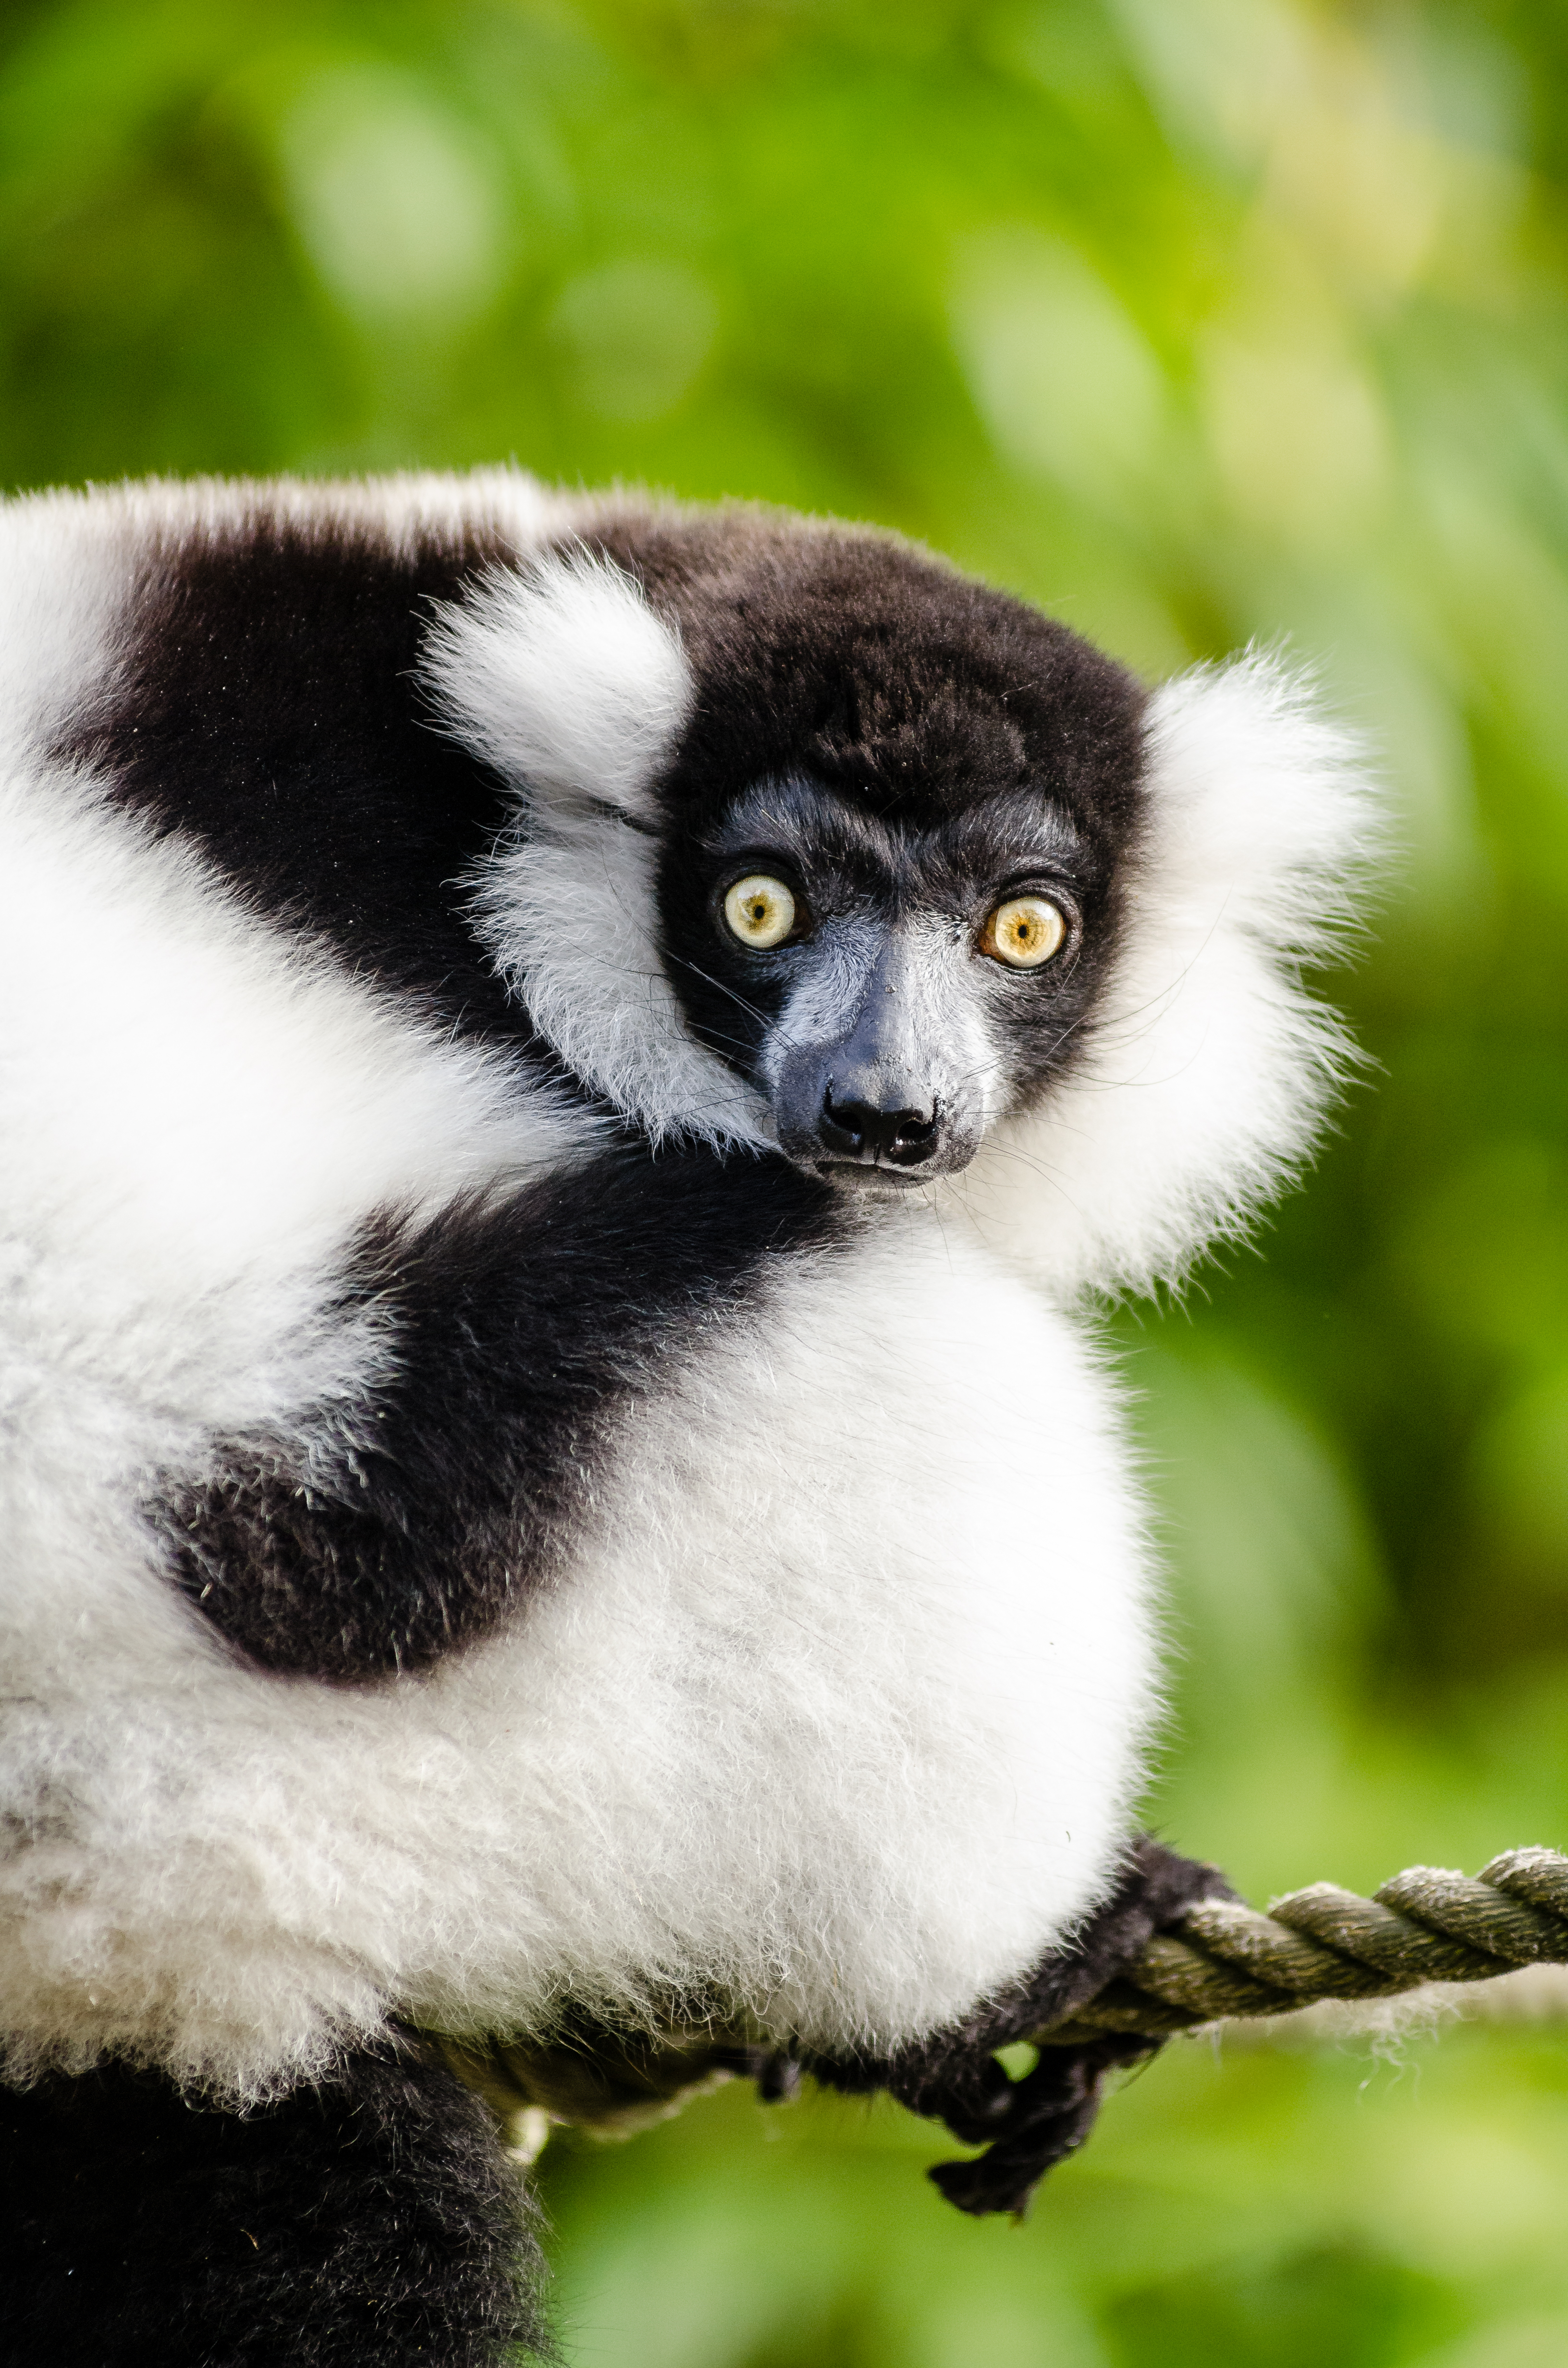
tree, branch, bokeh, white, feet, animal, cute, wildlife, zoo, fur, green, red, beak, foot, mammal, nikon, black, blurred, fauna, primate, world, close up, leaves, eyes, festival, et, background, eye, domain, public, endangered, madagascar, vertebrate, noir, blanc, negro, blanco, germany, deutschland, schwarz, y, day, schwarzweis, tier, fell, augen, adorable, bamboo, lemur, critically, niedlich, tierpark, bambus, madagaskar, iucn, list, ruffed, weiser, vari, lemuren, auge, fus, rufo, bianconero, wari, vareciapretoebranco, svartvit, var, fuse, gr n, new world monkey